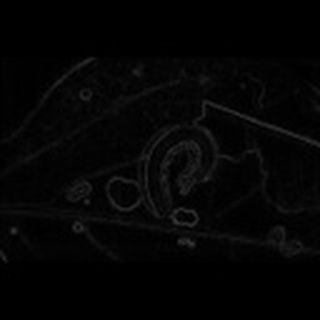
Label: cotton_army_worm